Biostatistics

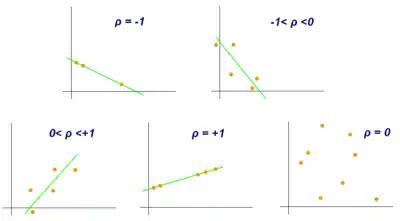
Scatter diagram that demonstrates the Pearson correlation for different values of "ρ."

Pearson correlation coefficient is a measure of association between two variables, X and Y. This coefficient, usually represented by "ρ" (rho) for the population and "r" for the sample, assumes values between −1 and 1, where "ρ" = 1 represents a perfect positive correlation, "ρ" = −1 represents a perfect negative correlation, and "ρ" = 0 is no linear correlation.